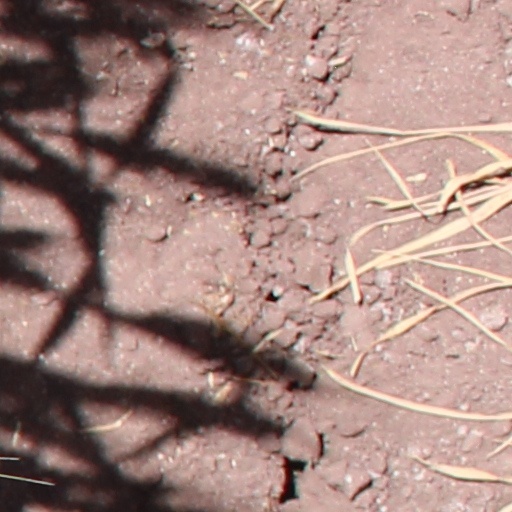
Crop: wheat